Caudron Type G

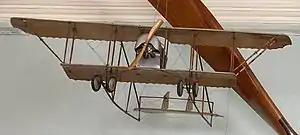
Caudron G.3, 1914 (model)

The Caudron Type G was a single-engined French biplane built by Caudron prior to World War I. Developments of the Caudron G saw widespread service in France, the Russian Empire, and the United Kingdom.